900

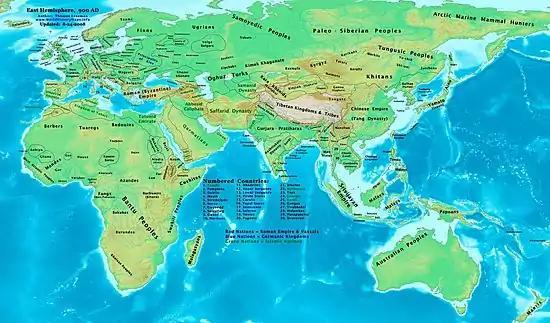
The Earth's Eastern Hemisphere (c. 900)

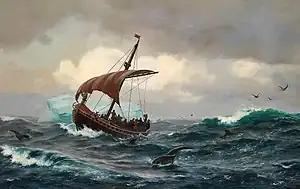
Gunnbjörn discovers Greenland (c. 900)

Year 900 (CM) was a leap year starting on Tuesday of the Julian calendar.